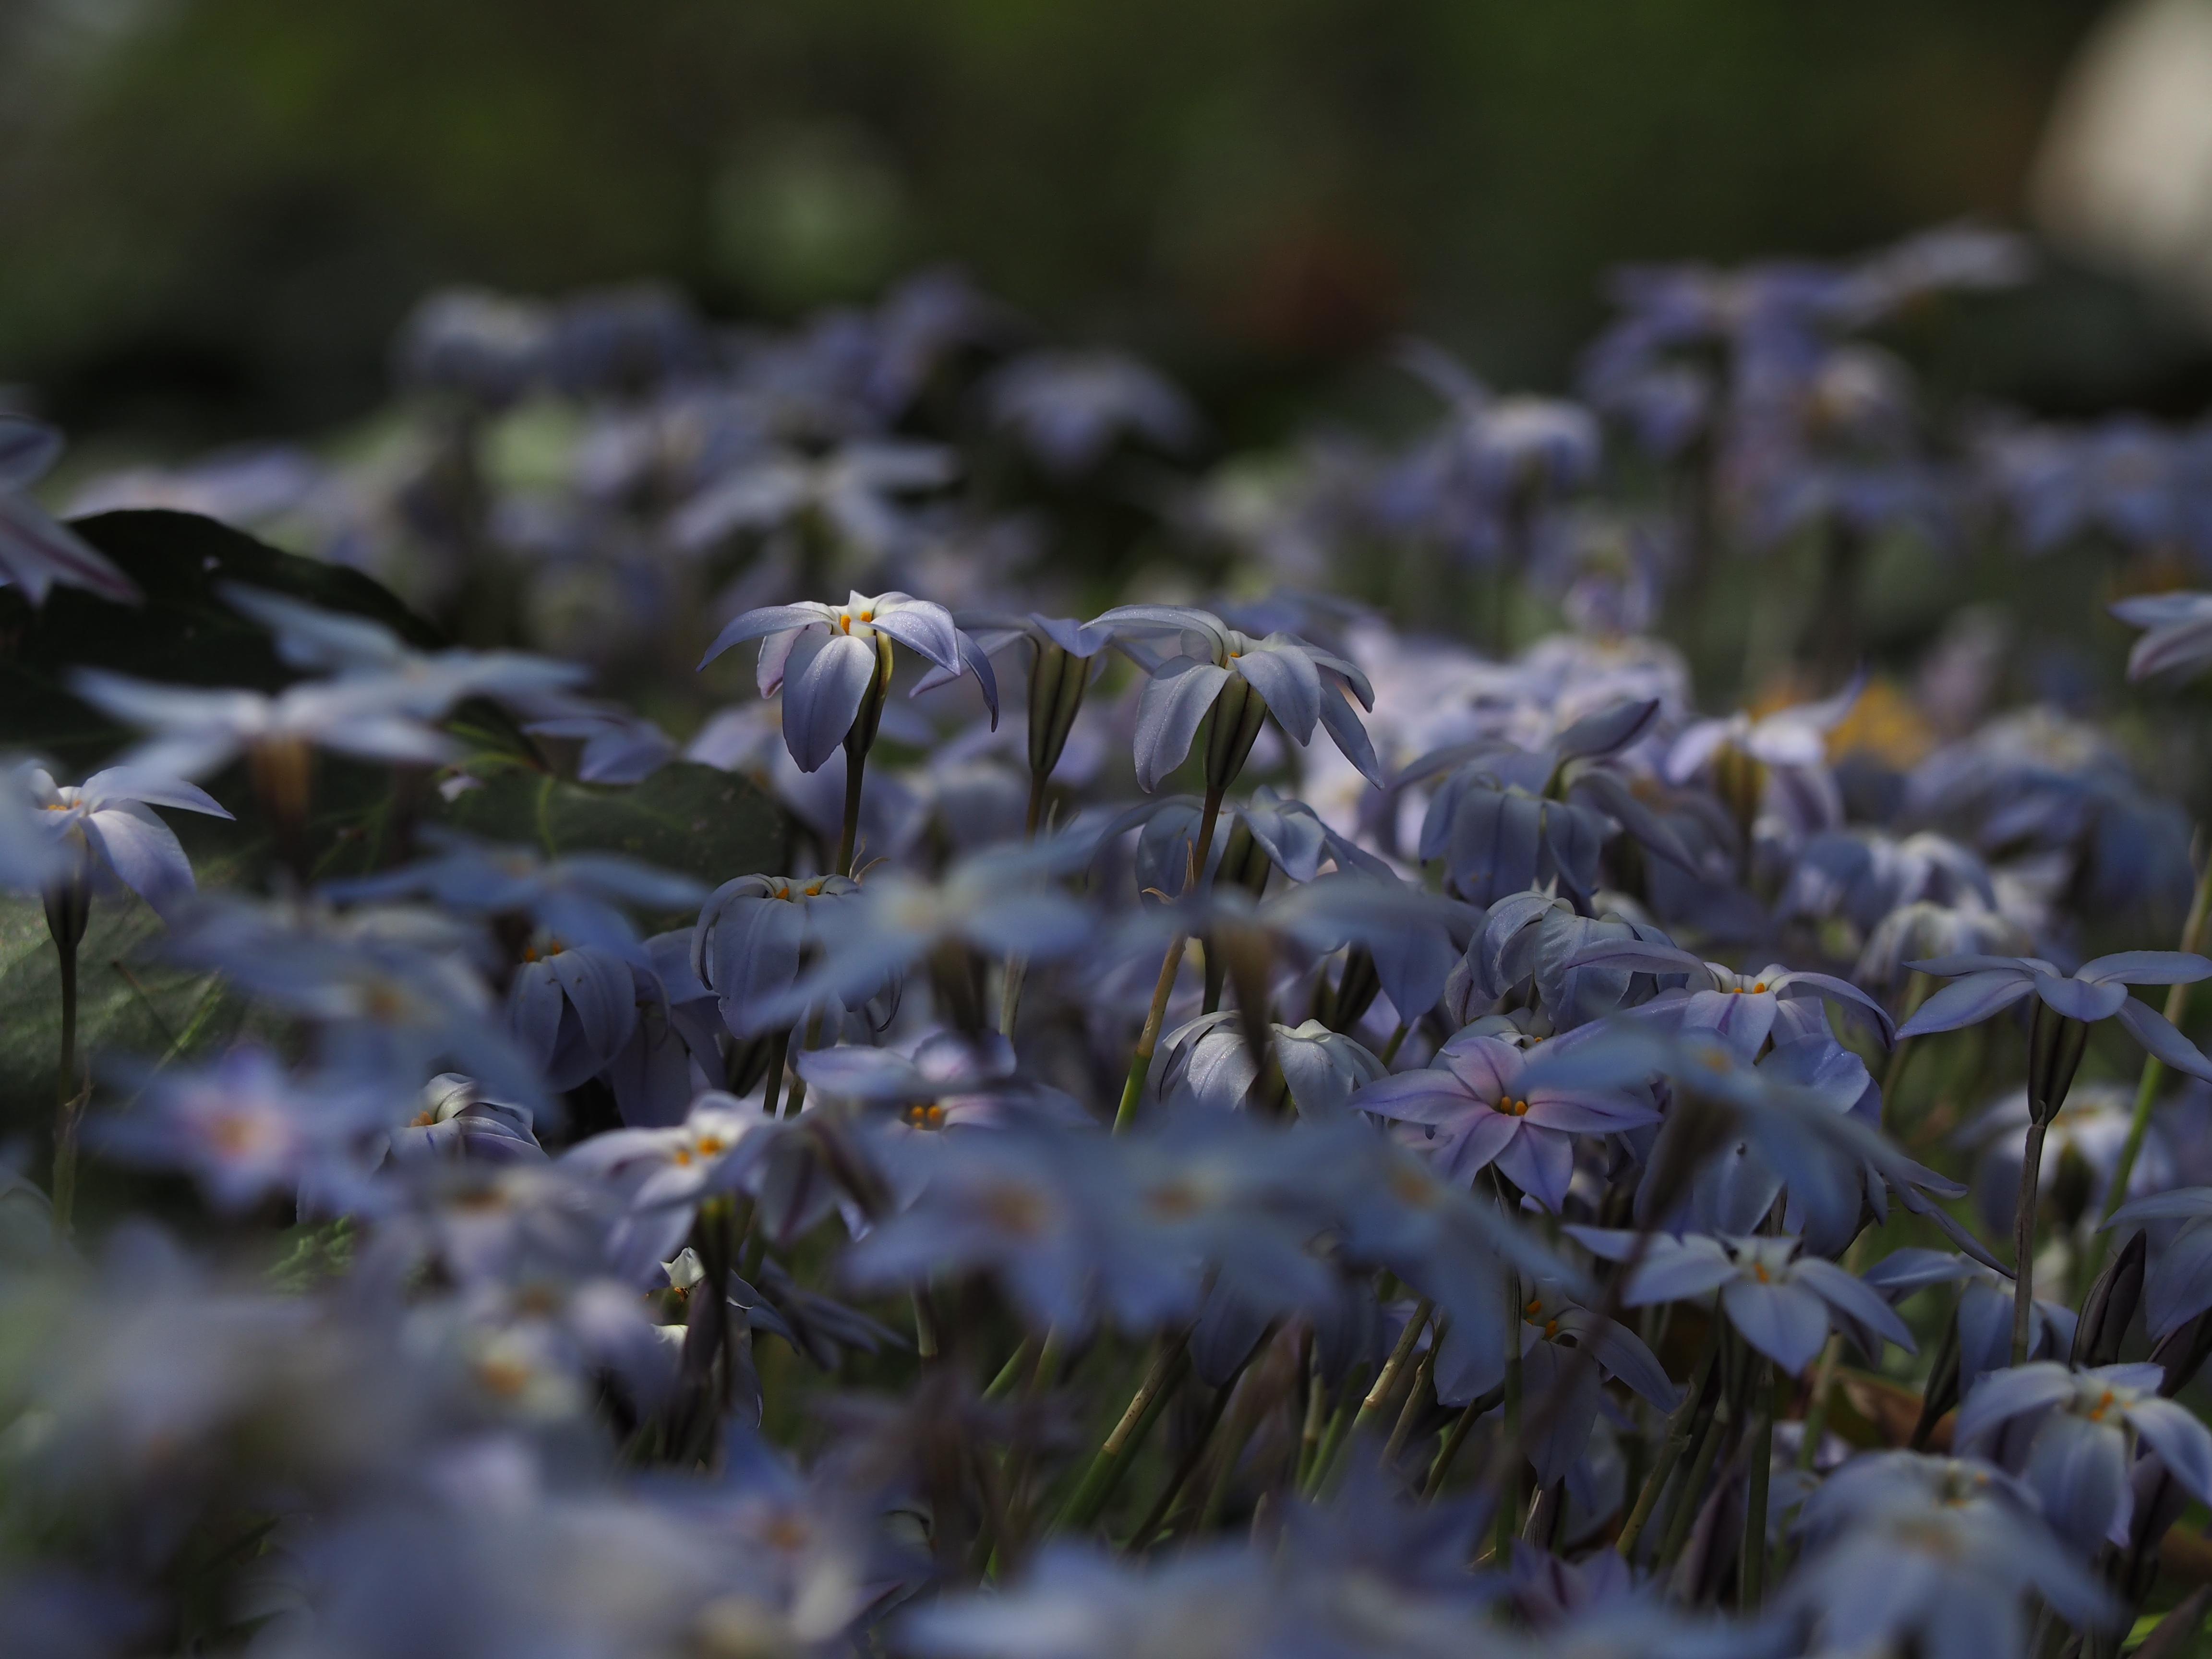
tree, water, nature, forest, grass, branch, blossom, plant, sunlight, leaf, flower, frost, wildlife, stream, autumn, botany, blue, flora, season, wildflower, flowers, close up, woodland, macro photography, land plant, ipheion uniflorum